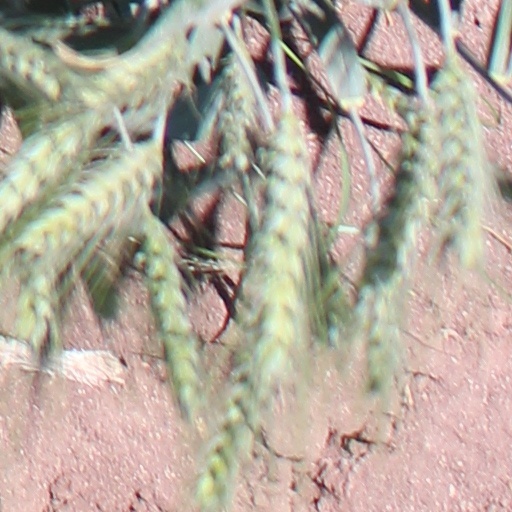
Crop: wheat